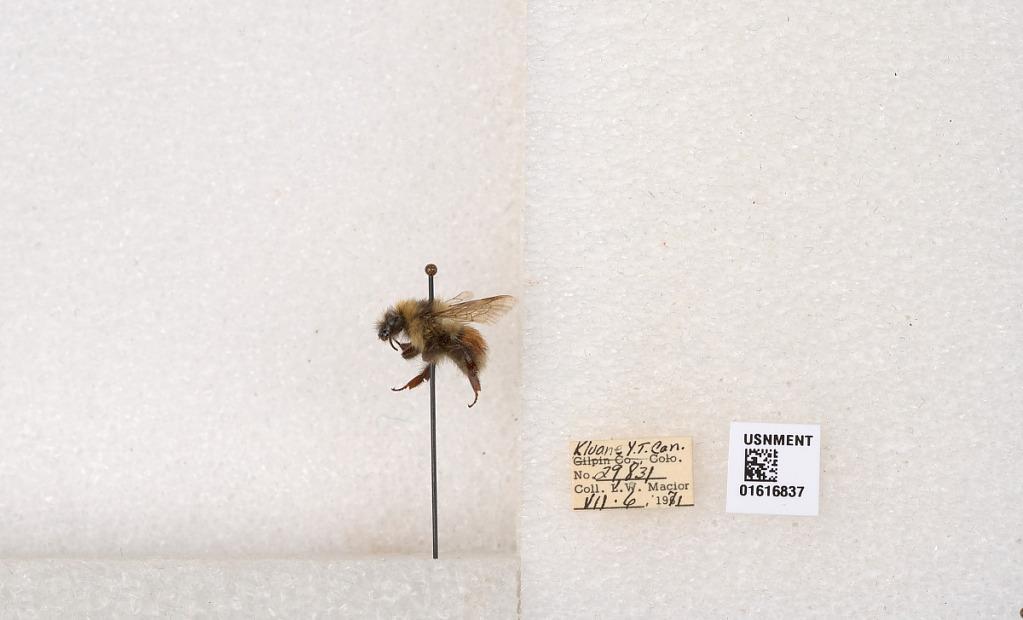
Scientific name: Bombus (Pyrobombus) sylvicola Kirby
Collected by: L. Macior
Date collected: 1971-7-6
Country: Canada
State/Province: Yukon Territory
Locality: Kluane National Park and Reserve
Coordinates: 60.7493, -139.504